List of the Cenozoic life of North Carolina

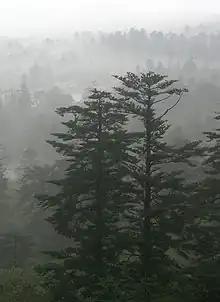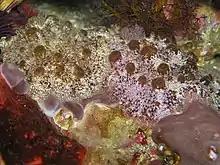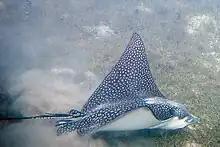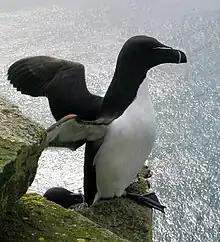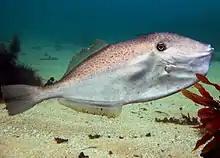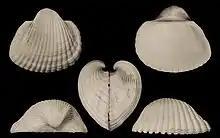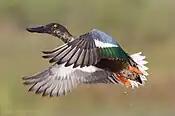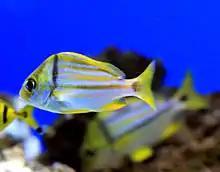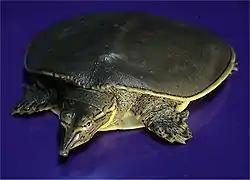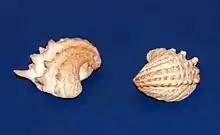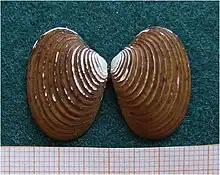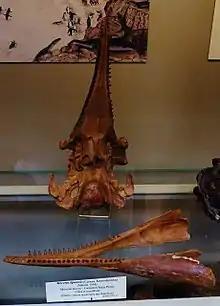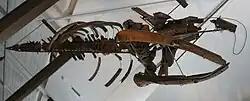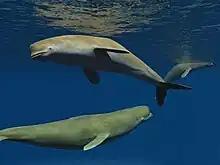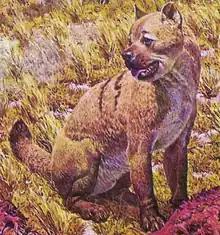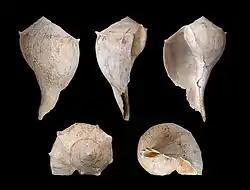
Living "Abies", or fir trees
A living "Actinocyclus" sea slug
A living "Aetobatus" eagle ray
A living "Alca", or razorbill
A living "Aluterus" filefish
Shell in multiple views of an "Anadara brasiliana", or incongruous ark clam
A living "Spatula clypeata", or northern shoveler
A living "Anisotremus" grunt
A living "Apalone" softshell turtle
Shells of "Arcinella" jewel box clams
Shell of a modern "Astarte" bivalve
Fossilized skull of the Miocene dolphin "Atocetus"
Mounted fossilized skeleton of the Pliocene whale "Balaenula"
Life restoration of the Pliocene toothed whale "Bohaskaia"
Restoration of two of the Miocene-Pliocene bone-crushing dog genus "Borophagus" preying on a camel. Jay Matternes (1964).
Shell in multiple views of a "Busycon contrarium" whelk
Fossilized carapace of the Paleocene-Miocene crab "Calappilia"
A living "Calonectris borealis", or Cory's shearwater
A living "Carcharhinus falciformis", or silky shark
Fossilized tooth of the Miocene-Pliocene shark "Cosmopolitodus hastalis", or broad-toothed mako
A living "Carya", or hickory tree
Illustration of a living "Ceratoscopelus" lanternfish
Life restoration of the Miocene-Pliocene whale "Cetotherium"
Living "Chelonibia" acorn barnacles
Shells of the Pliocene scallop "Chesapecten jeffersonius"
Fossillized shell of a "Chlamys" bivalve
Living "Ciconia" storks
Multiple views of a fossilized shell of the Paleocene-Pliocene spindle sea snail "Clavilithes"
A "Coelopleurus" sea urchin
Fossilized shell of a "Conus" cone snail
A living "Coscinodiscus" diatom
Shell of a "Cotonopsis lafresnayi", or well-ribbed dove sea snail
Shell in multiple views of a "Crepidula fornicata", or common slipper shell sea snail
Life restoration of the Pliocene-Holocene elephant relative "Cuvieronius"
A living "Cygnus columbianus", or tundra swan
Mounted fossilized skeleton of the Eocene whale "Cynthiacetus"
A living "Delphinapterus leucas", or beluga whale
Shell of a "Dermomurex" murex sea snail
Shells of "Diodora" keyhole limpets
Shell of a "Distorsio" sea snail
Fossil shell of the Cretaceous-modern marine venus clam "Dosinia"
Shell of an "Echinocardium", or heart urchin
Illustration of a living "Echinorhinus" shark
Taxidermied male "Ectopistes migratorius", or passenger pigeon
Interior of the shell of an "Ensis leei", or Atlantic jackknife clam
Shell of an "Epitonium" wentletrap sea snail
A living "Equetus punctatus", or spotted drum
A living "Eudocimus" ibis
Shell of a "Euspira" moon sea snail
A living "Fasciolaria tulipa", or true tulip sea snail
A living "Fratercula arctica", or Atlantic puffin
A living "Galeocerdo cuvier", or tiger shark
A living "Globicephala", or pilot whale
Mounted fossilized skeleton of the Miocene-Pleistocene elephant relative "Gomphotherium"
A living "Haematopus palliatus", or American oystercatcher
Fossilized lower jaw of the Miocene-Pleistocene llama relative "Hemiauchenia"
A living "Heterodontus", or bullhead shark
A living "Histrionicus histrionicus", or harlequin duck
A living "Istiophorus platypterus", or Indo-Pacific sailfish

†"Histrionicus histrionicus" – or unidentified related form